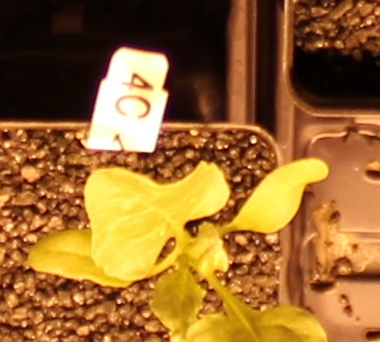
Label: Sugar beet